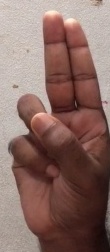
ASL sign: U